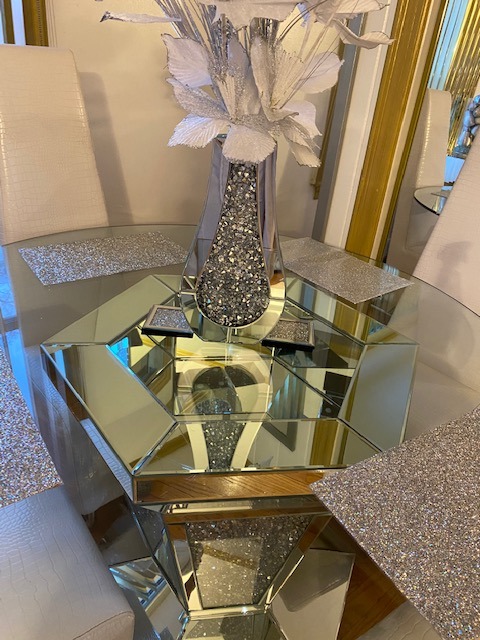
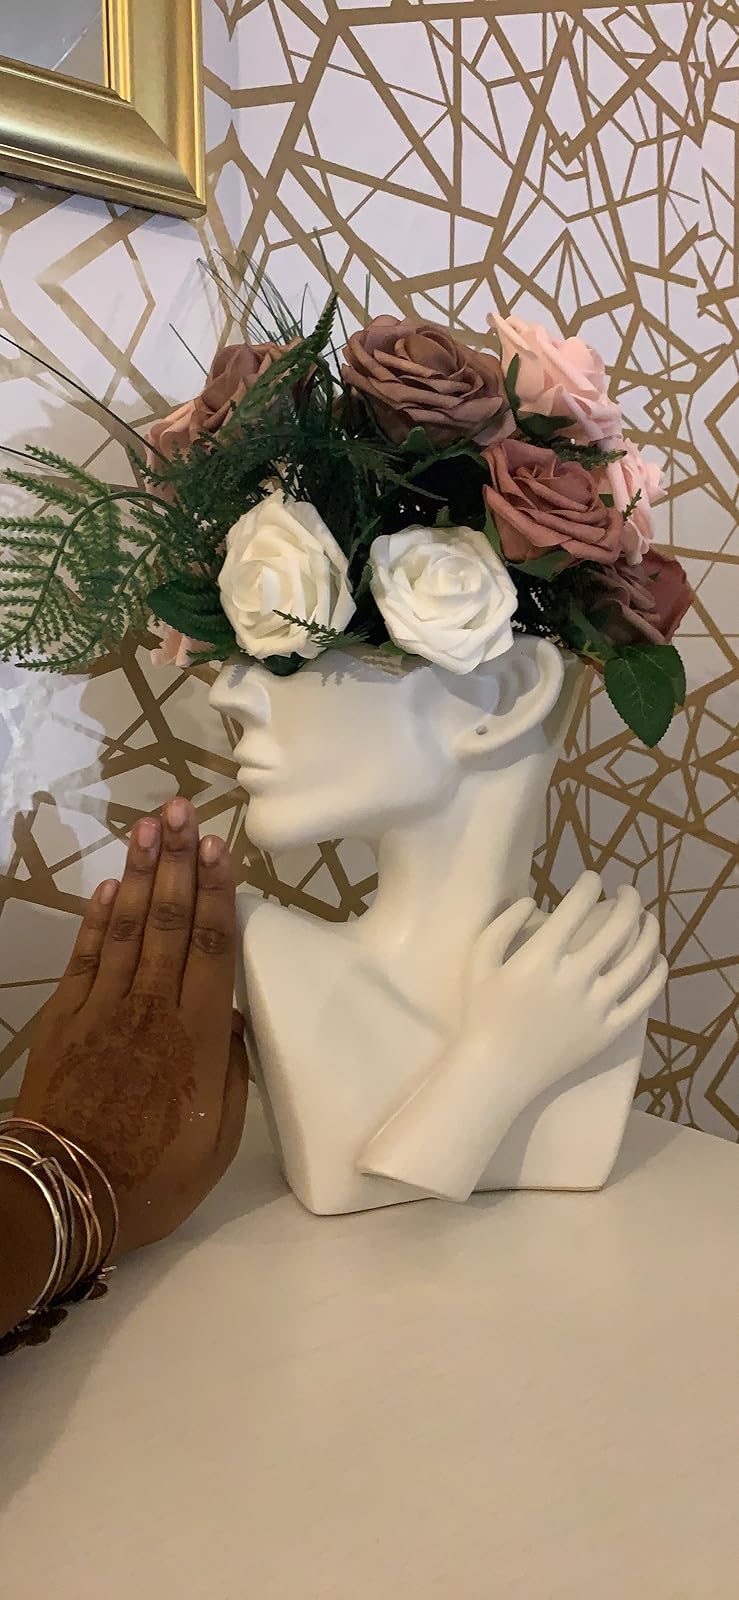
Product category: vase
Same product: no